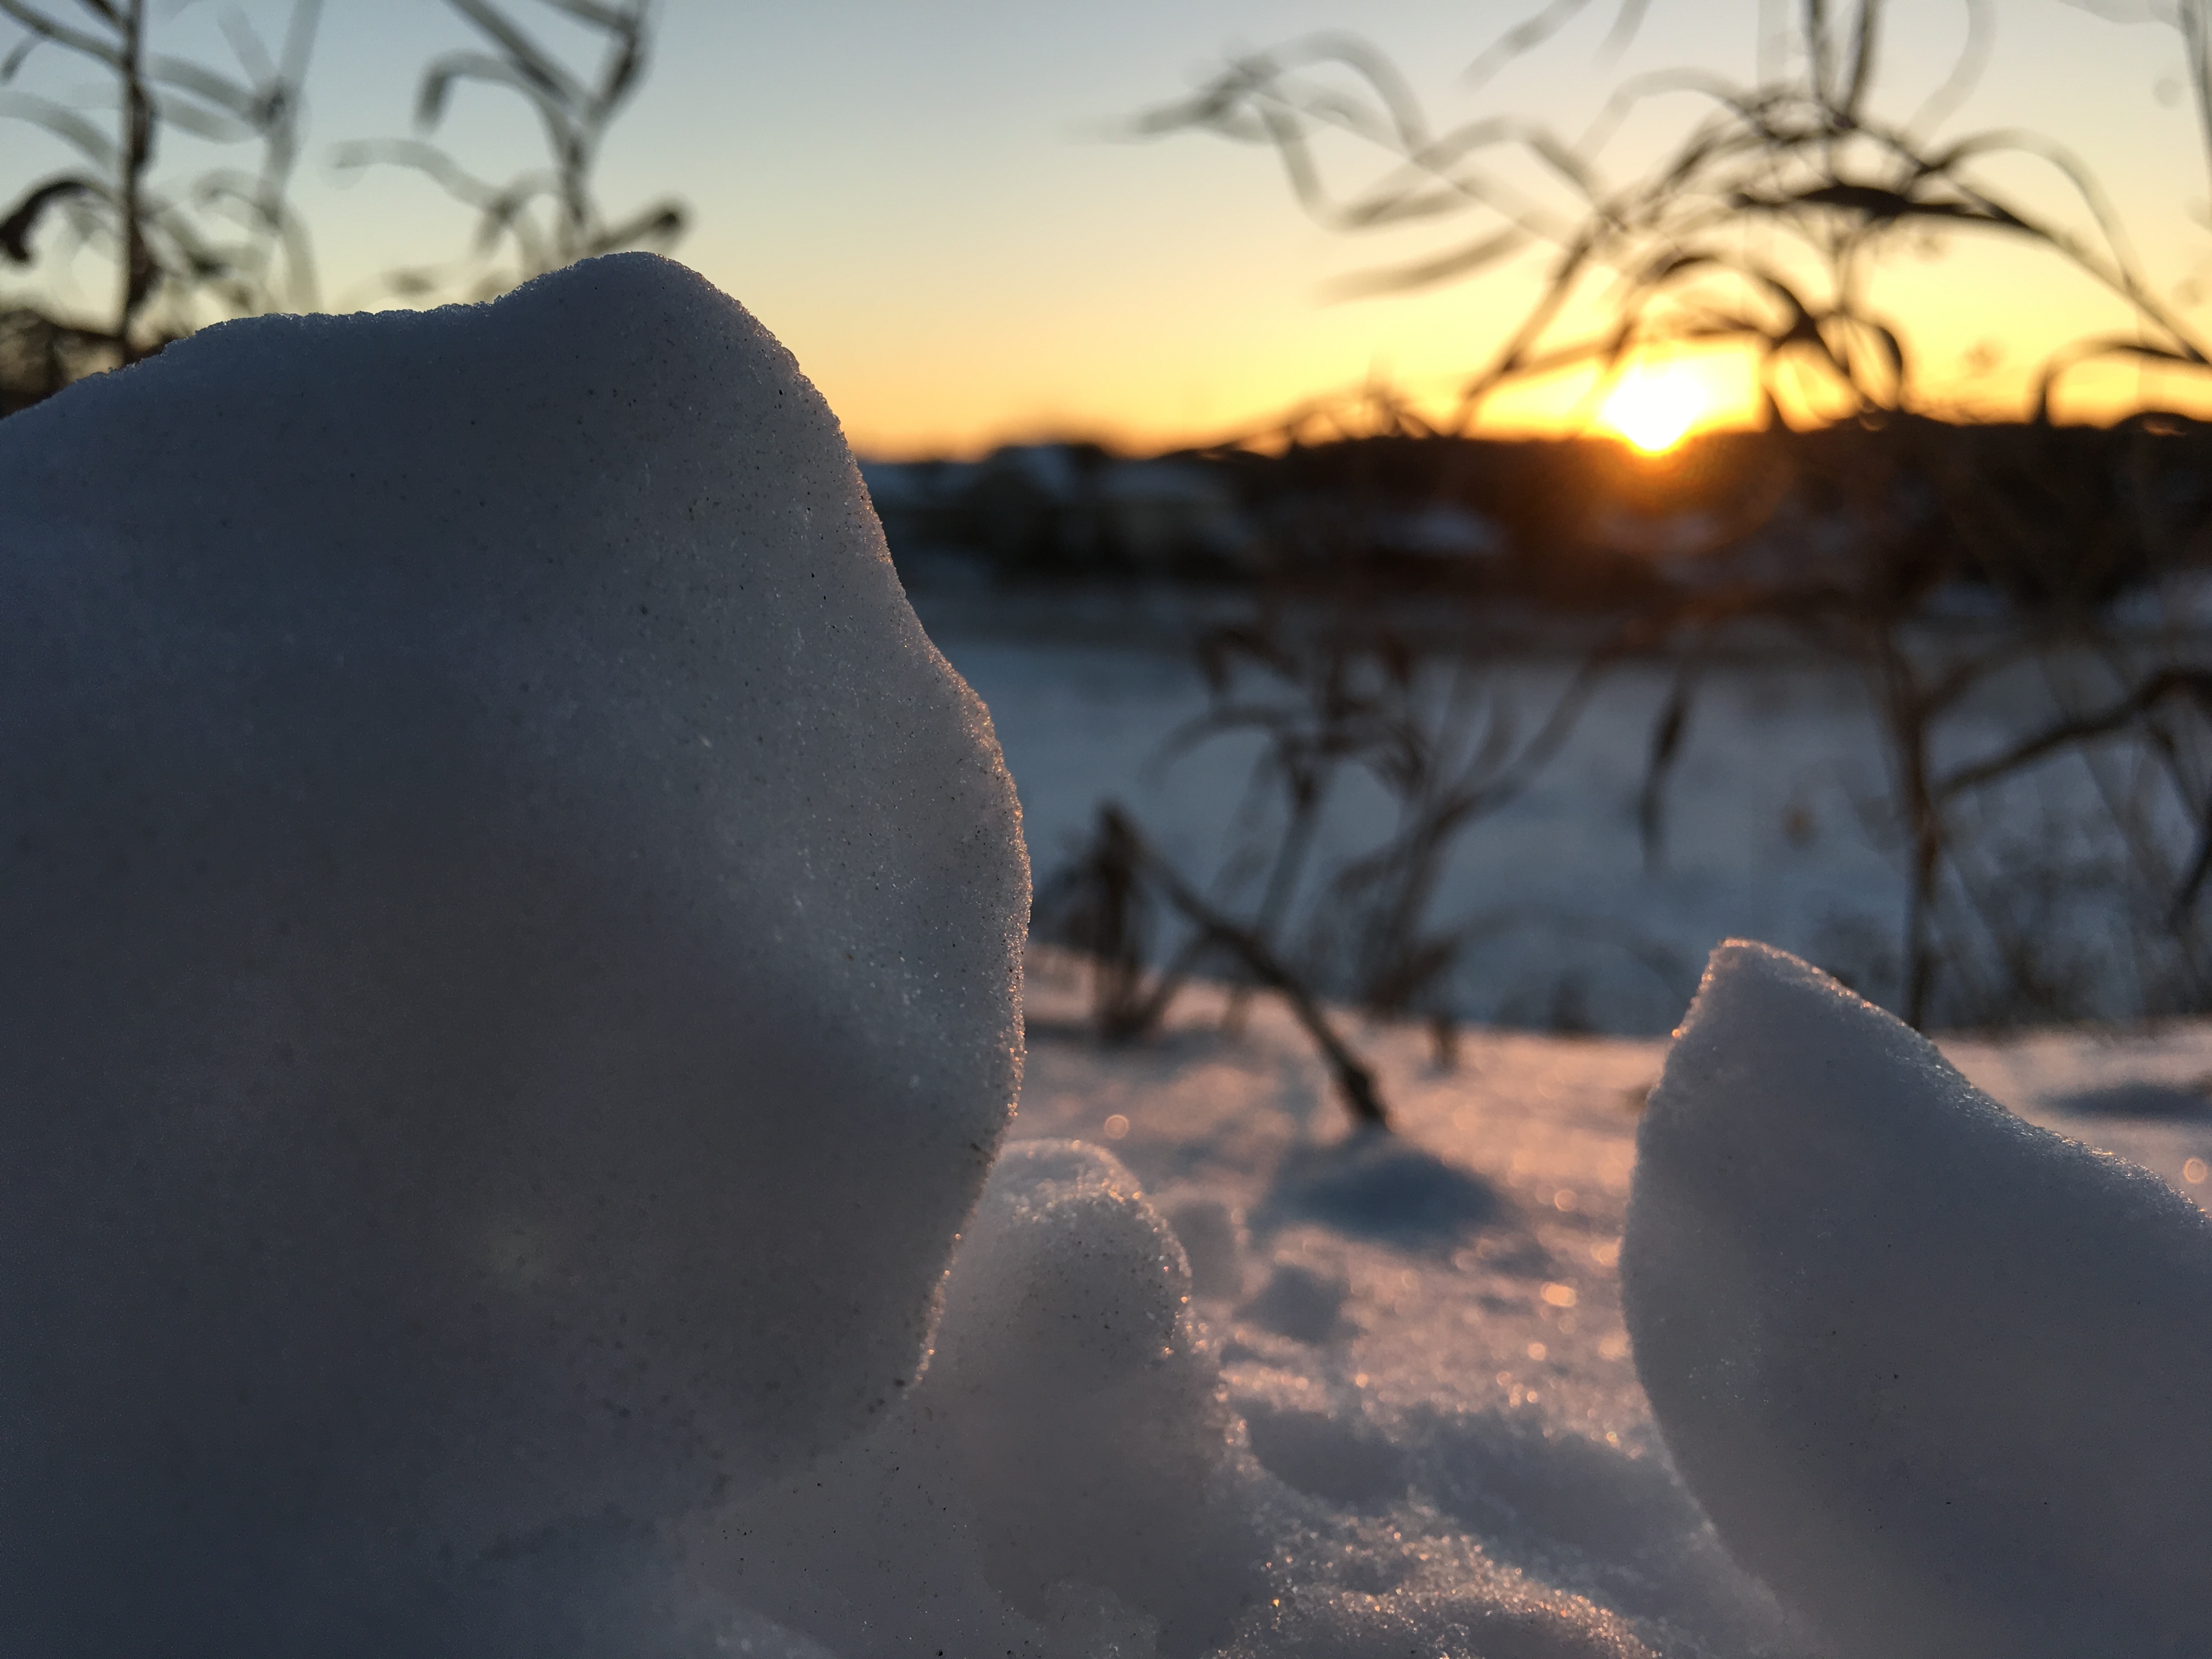
sand, rock, snow, winter, cloud, sunrise, sunset, sunlight, morning, dawn, dusk, ice, evening, reflection, weather, season, atmospheric phenomenon